Maurice Berkeley, 1st Baron FitzHardinge

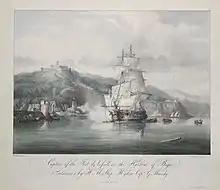
The fifth-rate HMS "Hydra" in which Berkeley served as a junior officer

Born the illegitimate son of Frederick Berkeley, 5th Earl of Berkeley, and his wife Mary Berkeley (née Cole), Berkeley entered the Royal Navy in June 1802. Promoted to lieutenant on 9 July 1808, he joined the fifth-rate HMS "Hydra" on the east coast of Spain and then commanded gunboats on the Tagus, reinforcing the Lines of Torres Vedras, in Autumn 1810 during the Peninsular War. Promoted to commander on 19 December 1810, he was given command of the sixth-rate HMS "Vestal". After being promoted to captain on 7 June 1814 and, having become a Deputy Lieutenant of Sussex on 18 June 1824, he took command of the fifth-rate HMS "Semiramis", flagship of the Commander-in-Chief, Cork in May 1828.